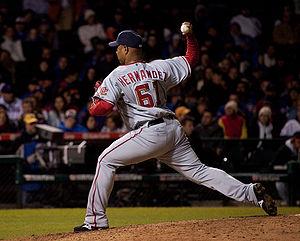
Eisler Liván Hernández Carrera connu sous le nom de Liván Hernández, est un lanceur partant droitier de baseball ayant joué dans les Ligues majeures de 1996 à 2012.